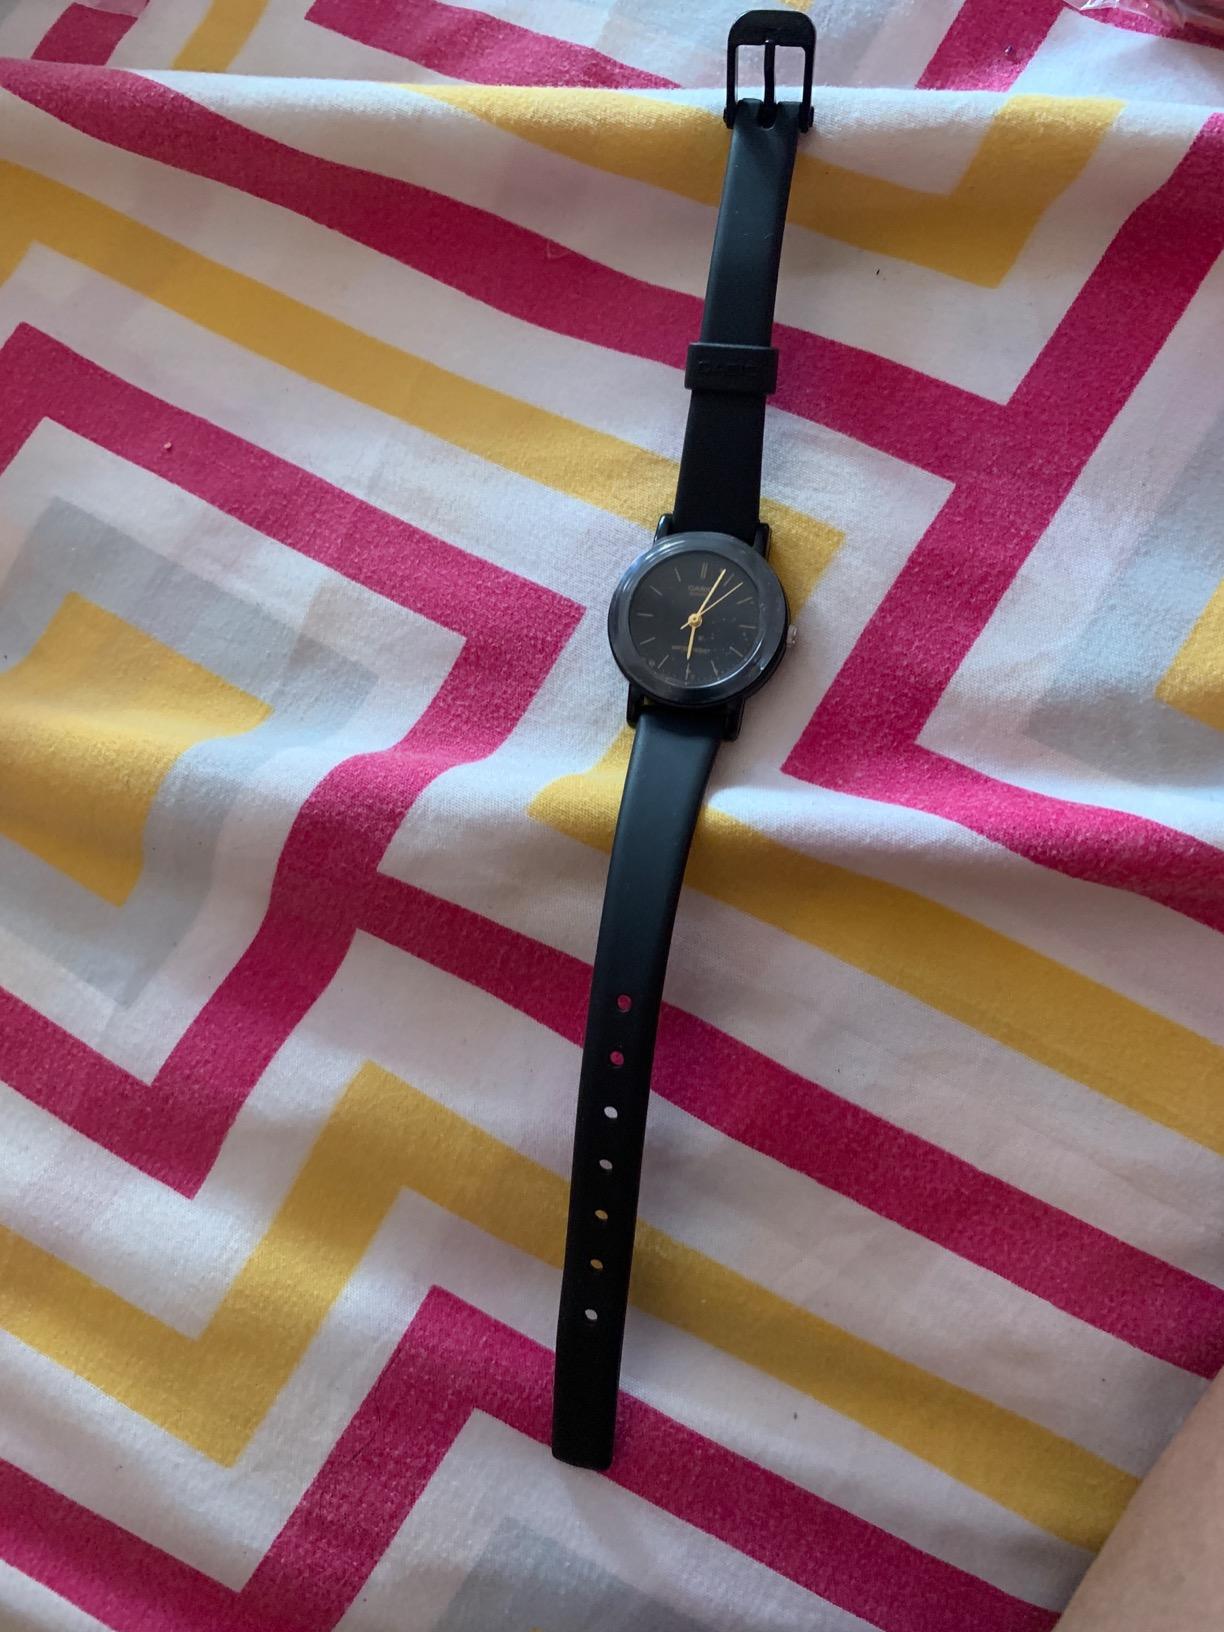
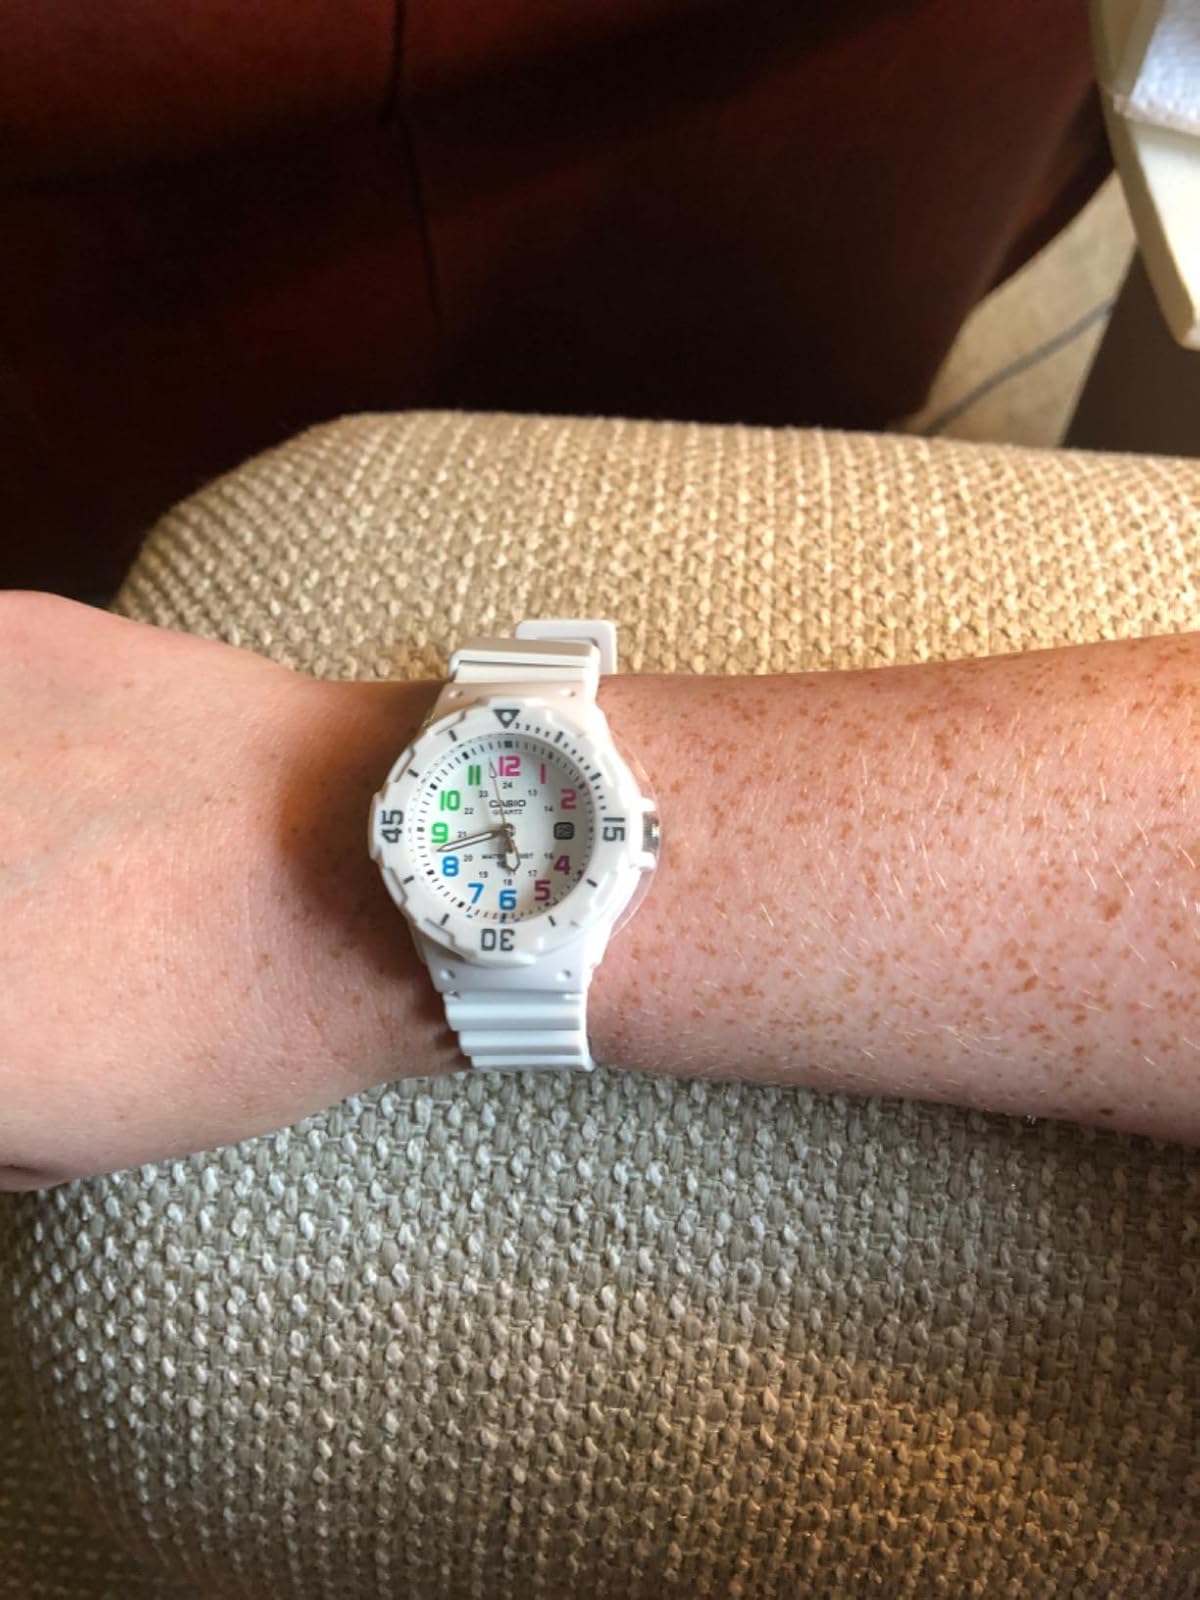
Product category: accessories_watch
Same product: no